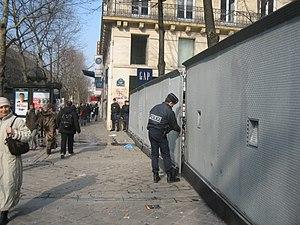
Le projet de loi instituant en France le contrat première embauche puis son adoption par le Parlement français le 31 mars 2006 entraînent, au cours des mois de février, mars et avril 2006, un important mouvement étudiant et lycéen, soutenu par des partis politiques et par la plupart des syndicats.